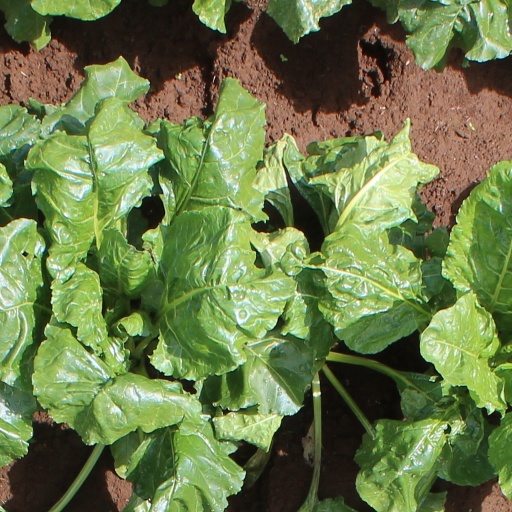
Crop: sugar beet